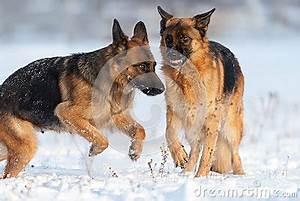
dog